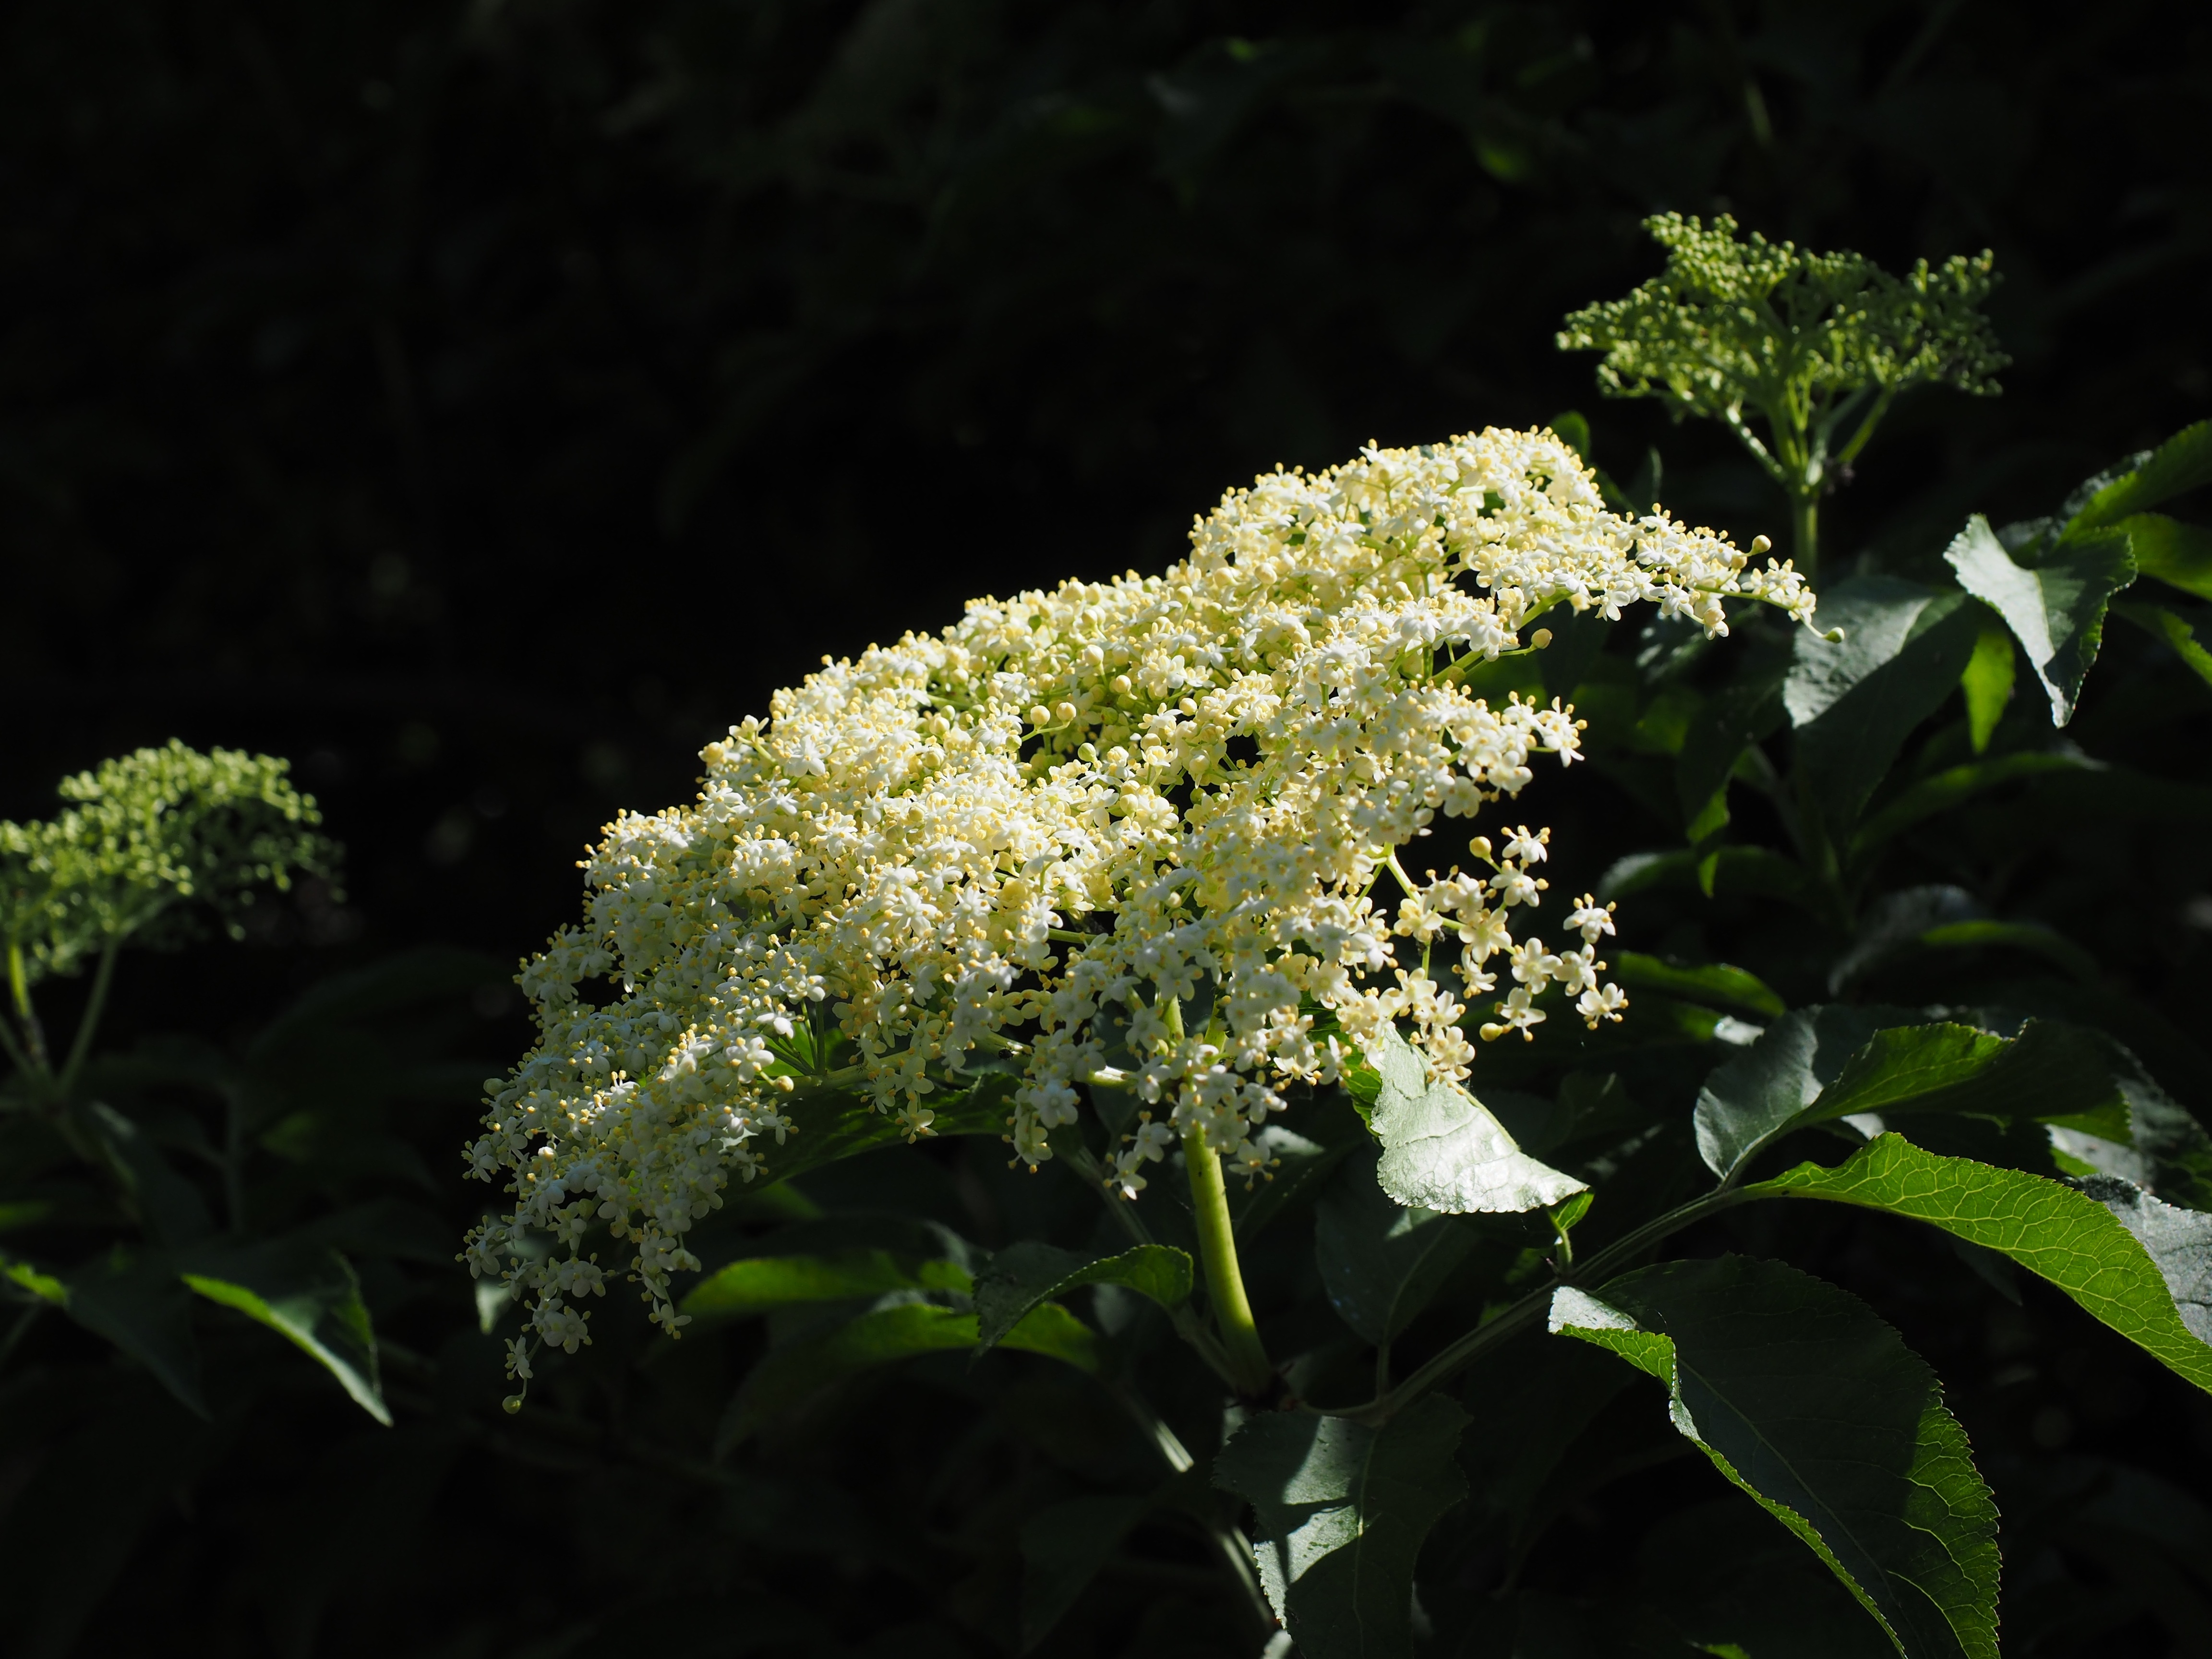
tree, nature, branch, blossom, plant, white, leaf, flower, bloom, bush, green, botany, garden, flora, hydrangea, wildflower, elder, shrub, viburnum, macro photography, flowering plant, elderflower, hydrangeaceae, holder bush, sambucus, sambucus nigra, holler, black elderberry, woody plant, land plant